Brazil

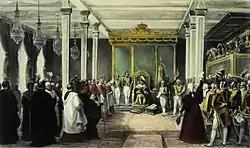
The Acclamation of King João VI of the United Kingdom of Portugal, Brazil and the Algarves in Rio de Janeiro, 6 February 1818

In late 1807, Spanish and Napoleonic forces threatened the security of continental Portugal, causing Prince Regent John, in the name of Queen Maria I, to move the royal court from Lisbon to Rio de Janeiro. There they established some of Brazil's first financial institutions, such as its local stock exchanges and its National Bank, additionally ending the Portuguese monopoly on Brazilian trade and opening Brazil's ports to other nations. In 1809, in retaliation for being forced into exile, the Prince Regent ordered the conquest of French Guiana.